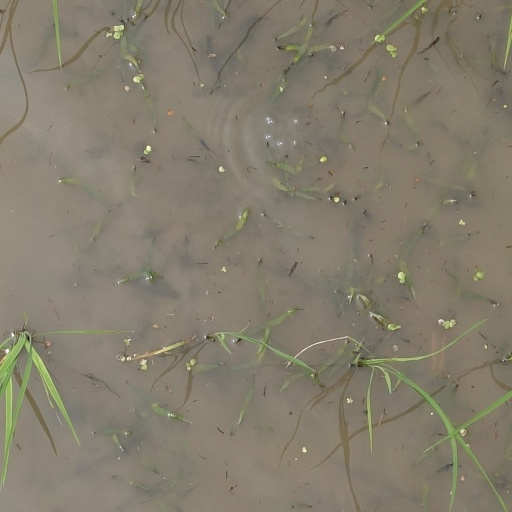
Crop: rice